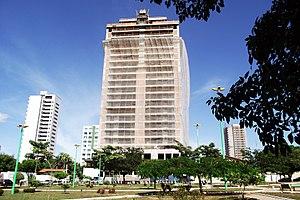
Imperatriz est une ville de l'État du Maranhão, au Brésil. Sa population était estimée à 247 505 habitants en 2010. La municipalité s'étend sur 1 368 km². Son altitude moyenne est de 95 mètres.